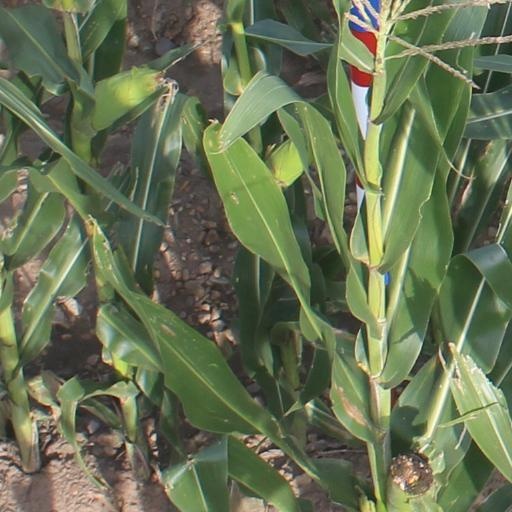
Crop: maize; corn